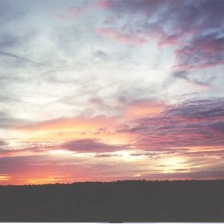
Cloud type: Altostratus